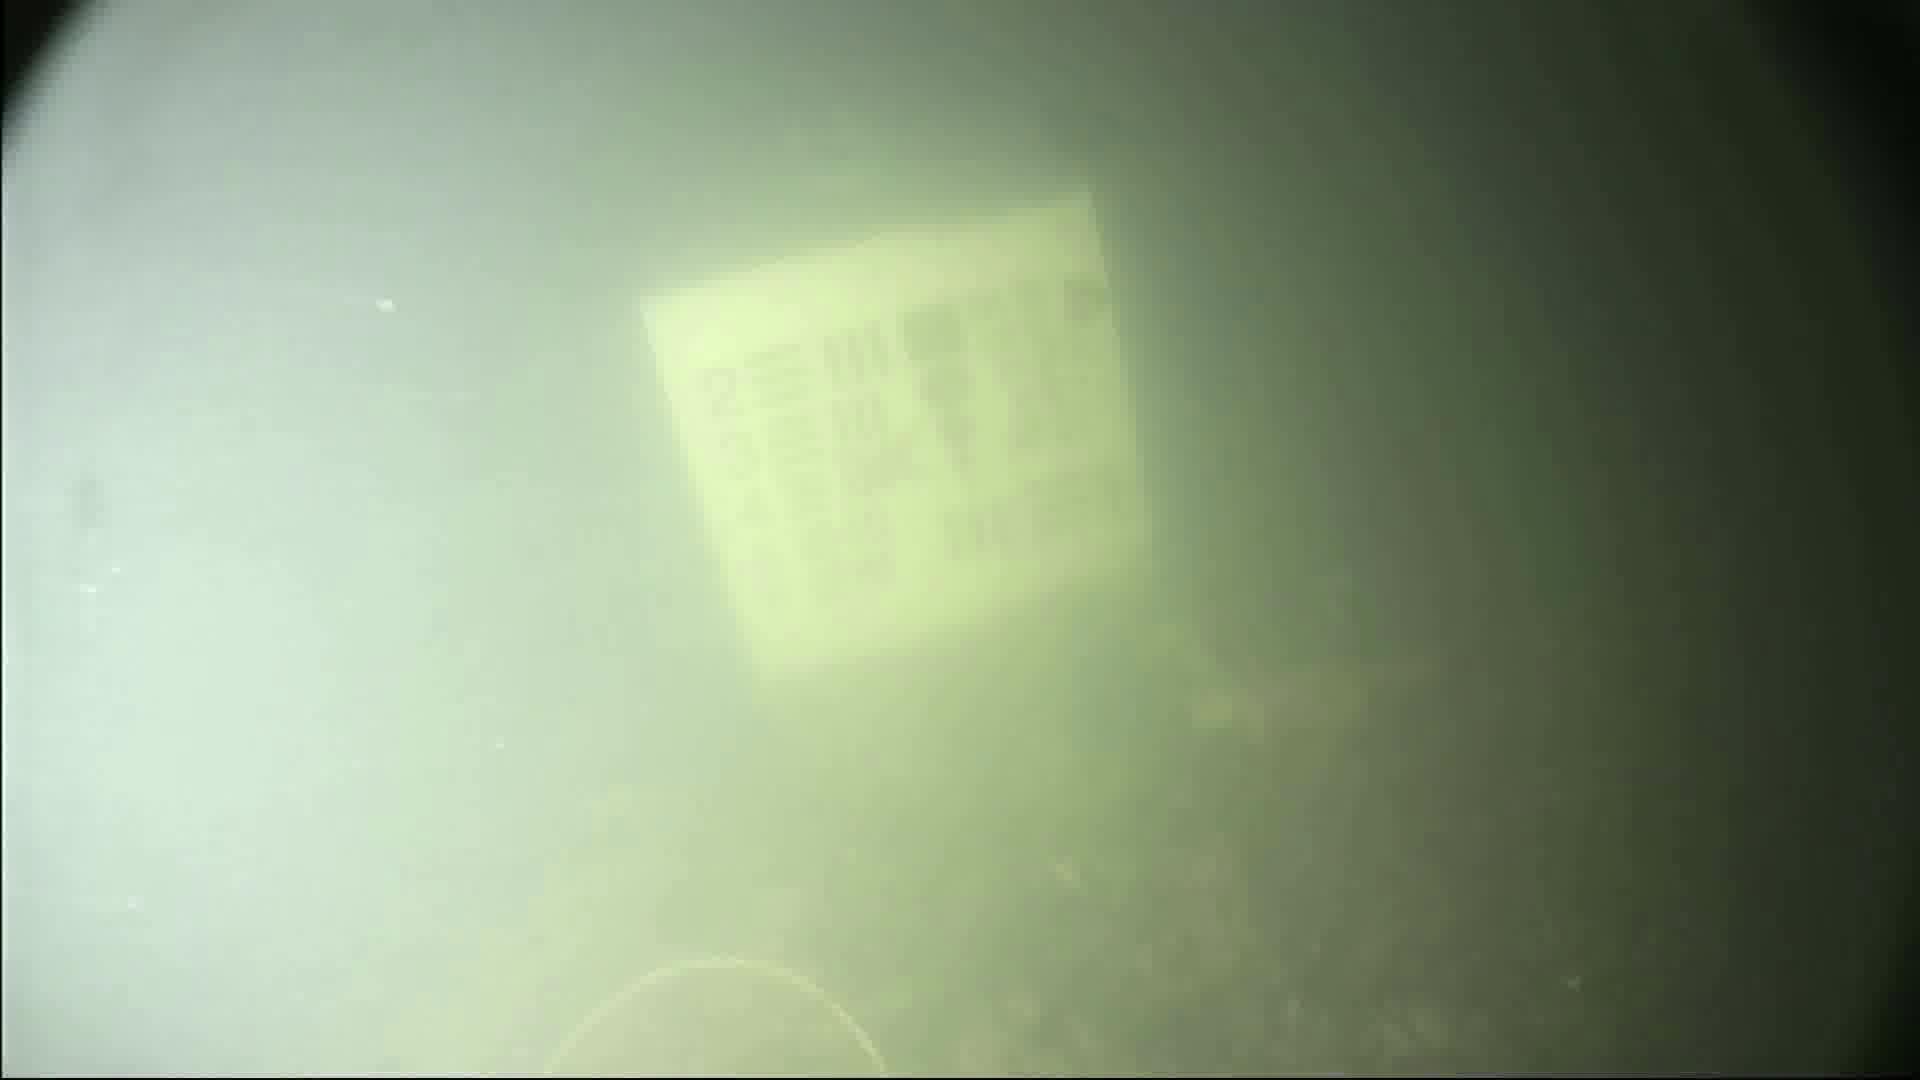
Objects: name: crab